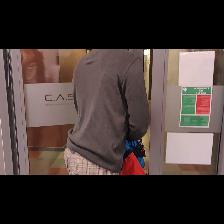
Label: Human